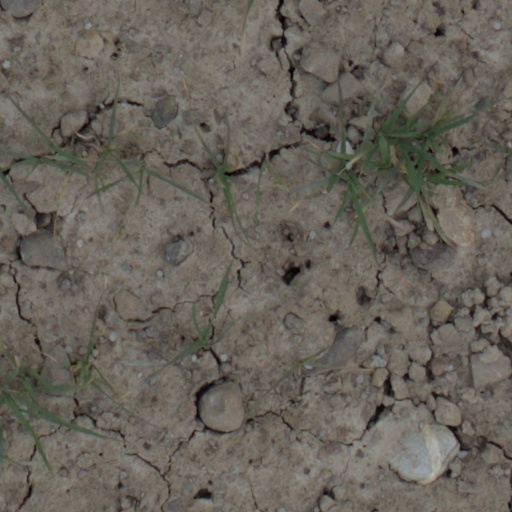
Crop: wheat